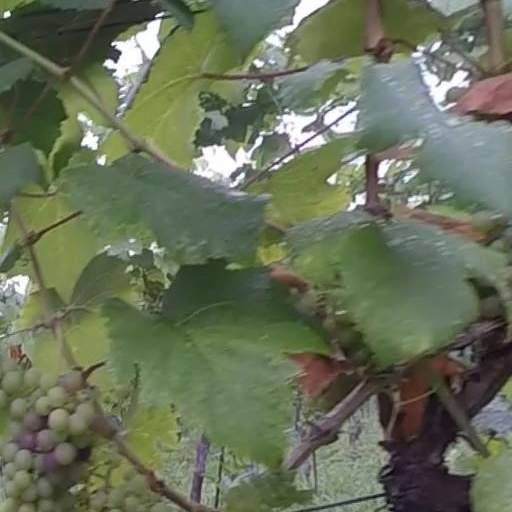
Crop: grape